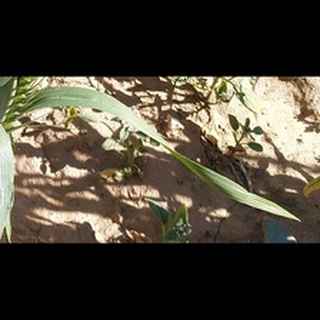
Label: healthy_wheat